Analyzing Marx

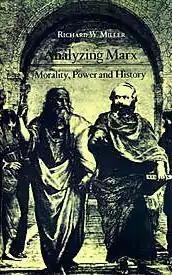
Cover

Analyzing Marx: Morality, Power and History is a 1984 book about the philosopher Karl Marx by the political philosopher Richard W. Miller.